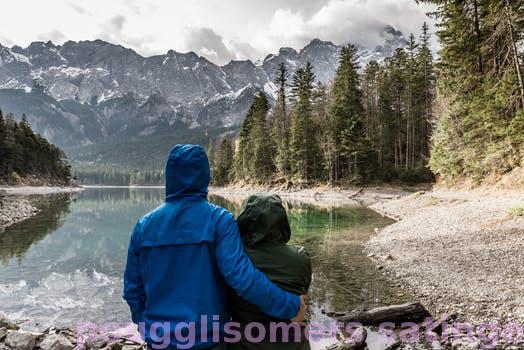
Label: Watermark